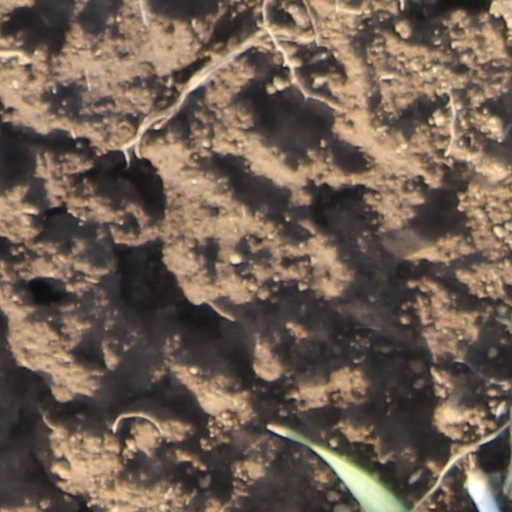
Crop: wheat